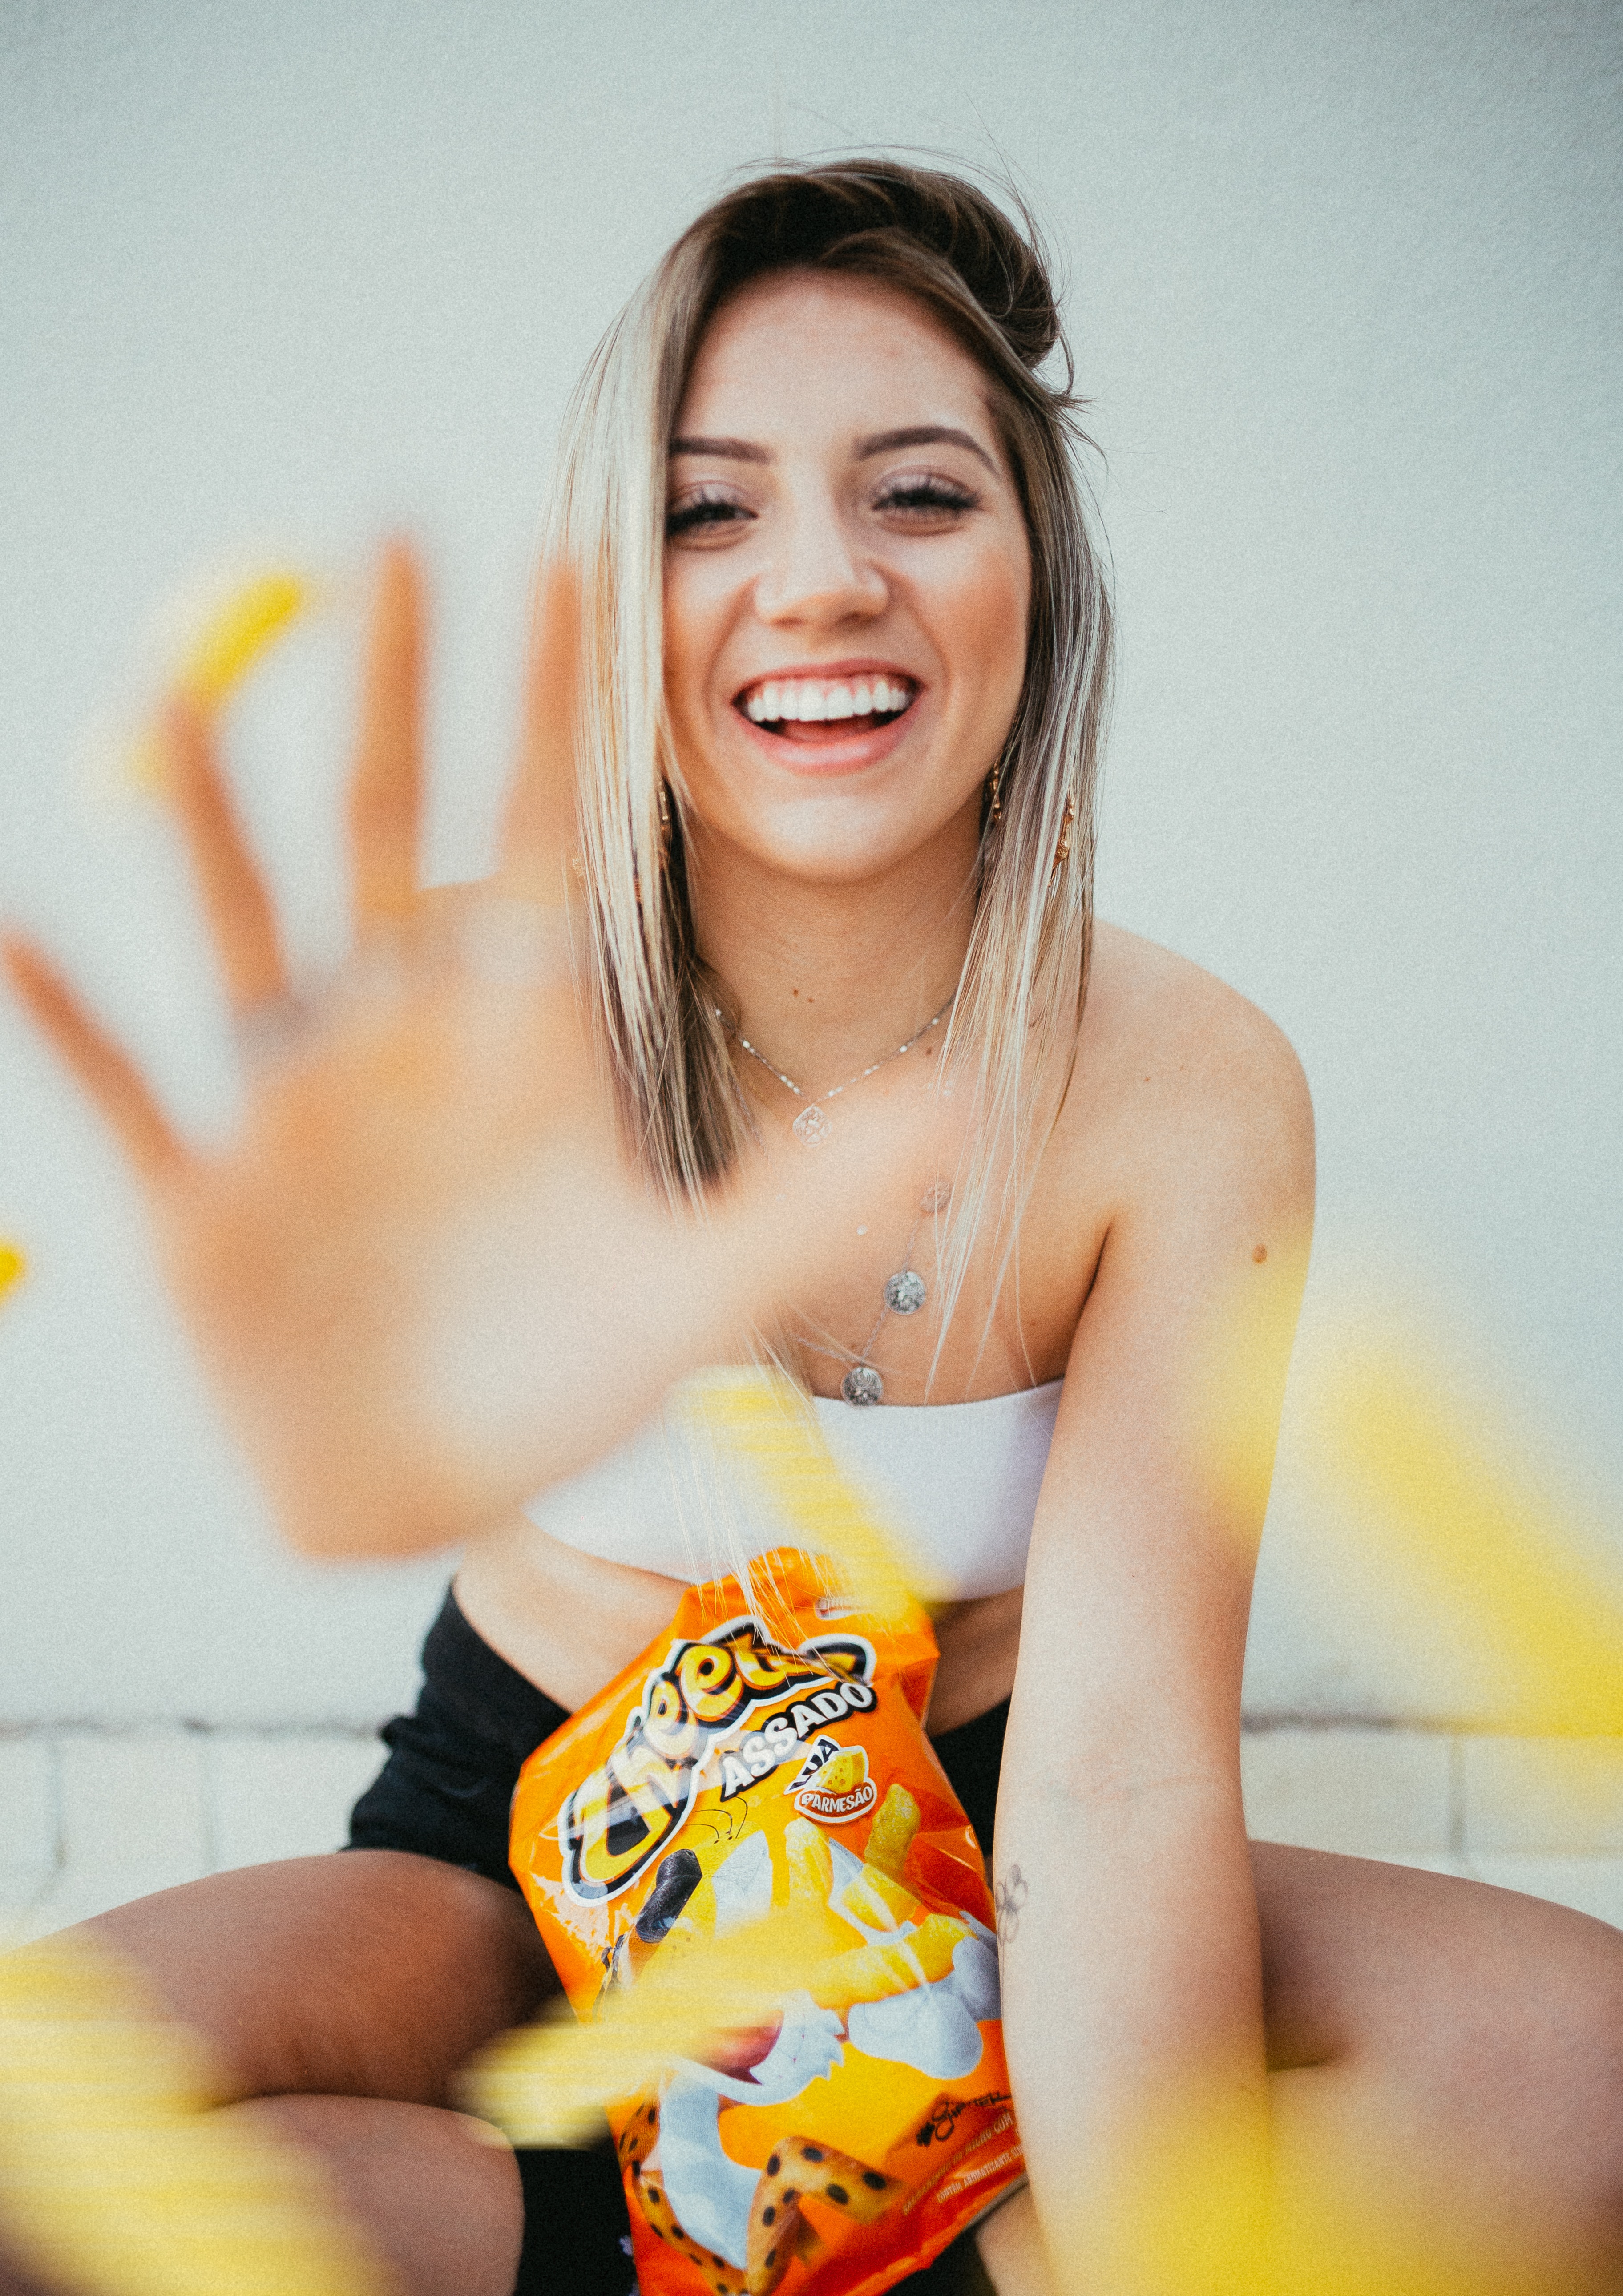
yellow, junk food, thigh, smile, leg, muscle, abdomen, happy, human leg, drink